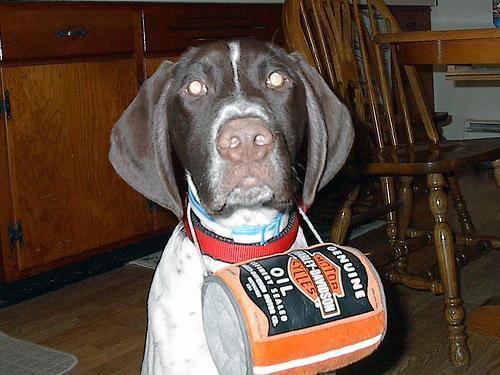
German_short-haired_pointer